Baron Dowding

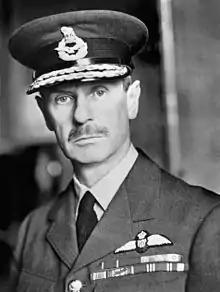
Hugh Dowding, 1st Baron Dowding

Baron Dowding, of Bentley Priory in the County of Middlesex, is a title in the Peerage of the United Kingdom. It was created on 5 July 1943 for the noted air commander Air Chief Marshal Sir Hugh Dowding. He was commander of the RAF Fighter Command during the Battle of Britain in 1940. the title is held by his grandson, the third Baron, who succeeded his father in 1992.